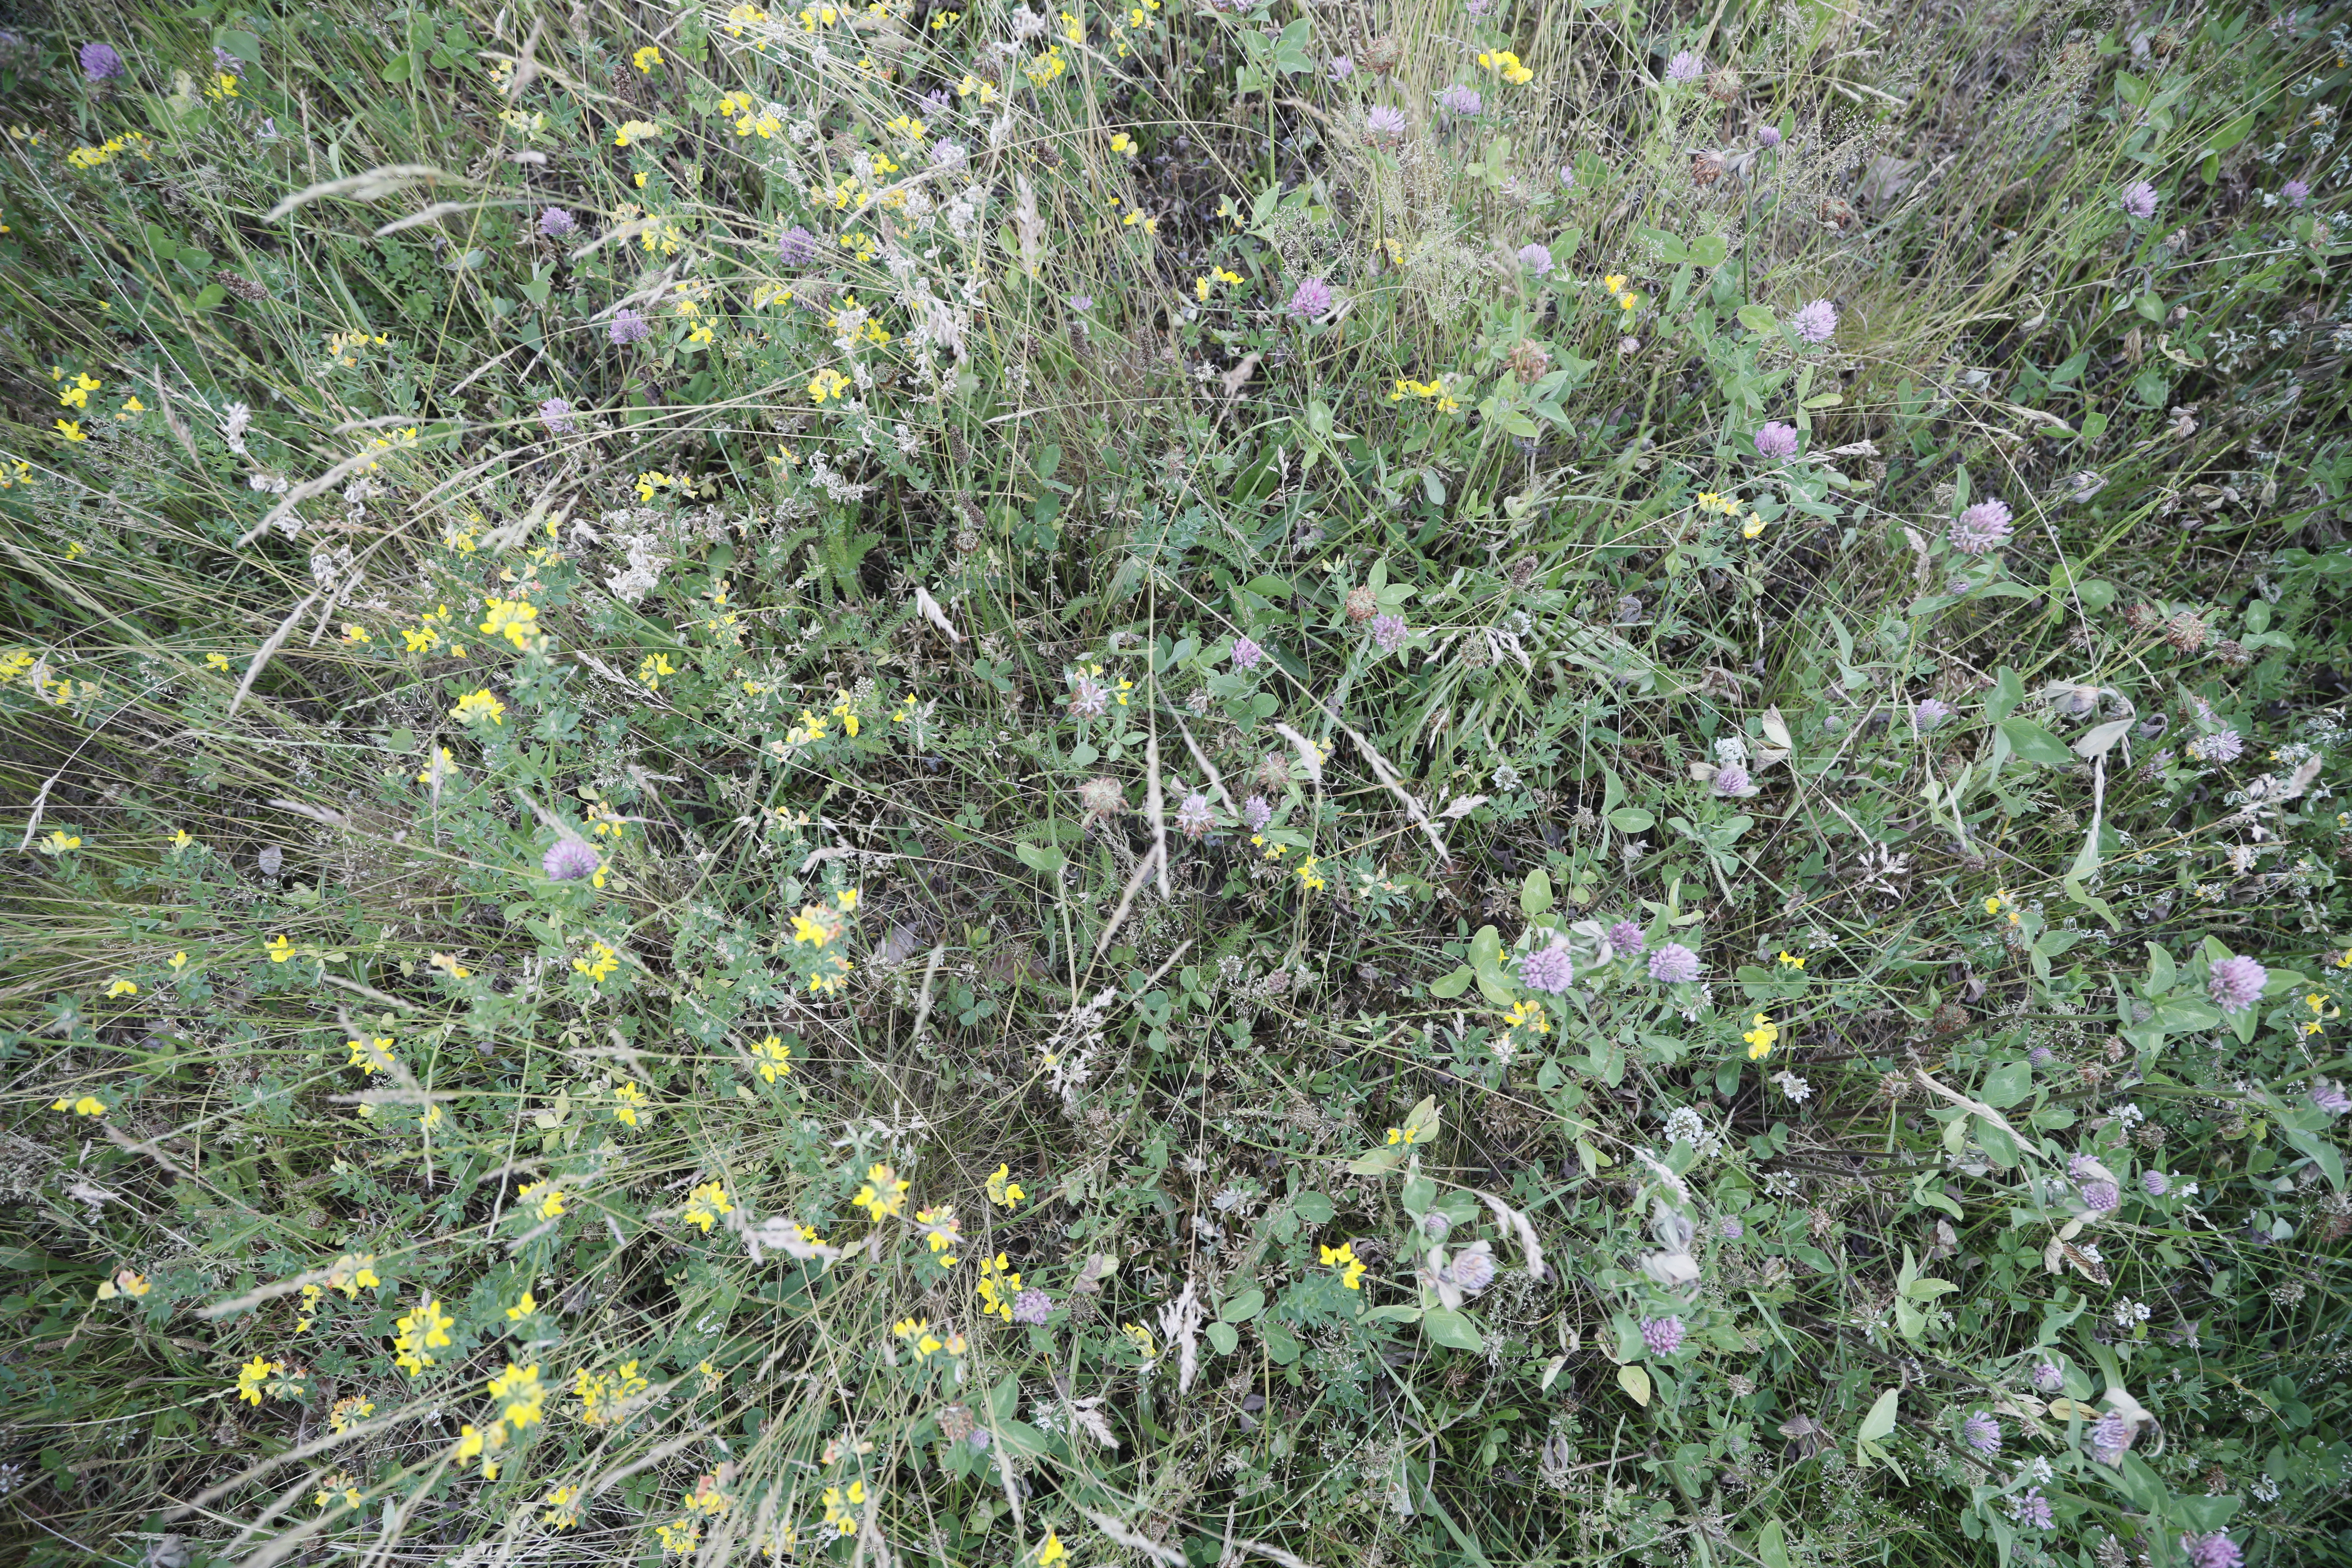
Plant species: Trifolium pratense, Lotus corniculatus , Trifolium repens